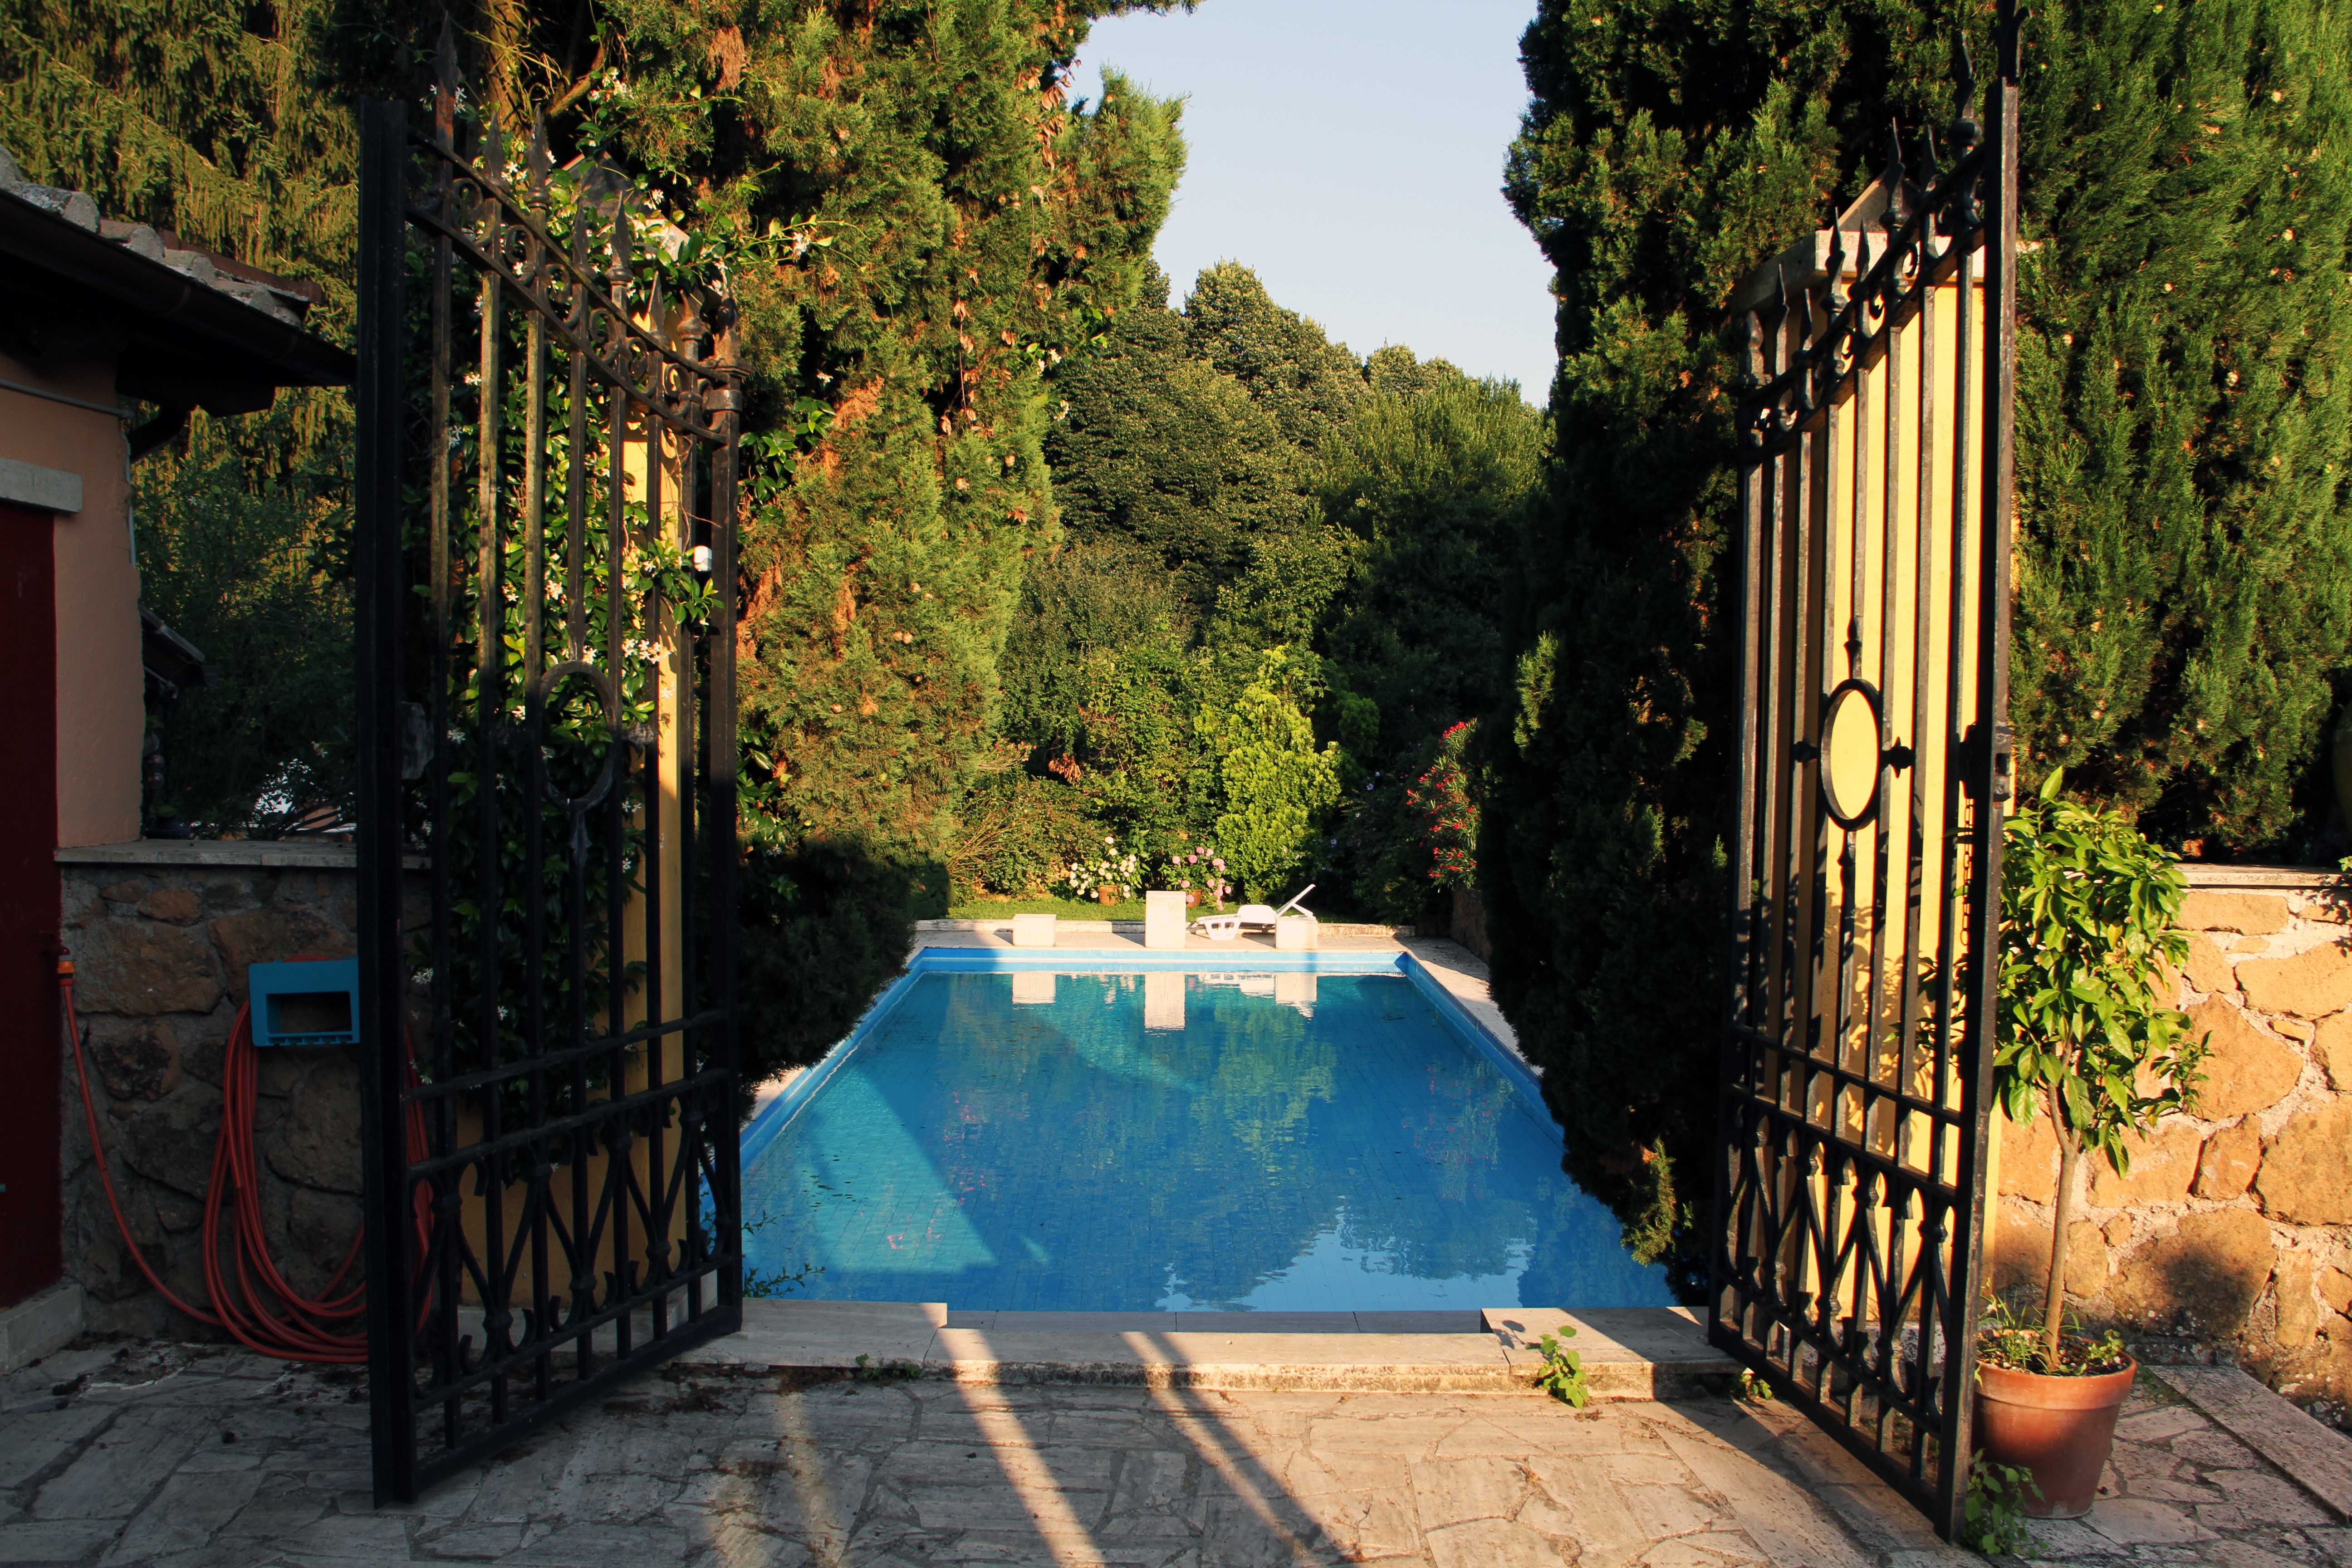
villa, house, home, vacation, pool, swimming pool, cottage, backyard, garden, door, estate, yard